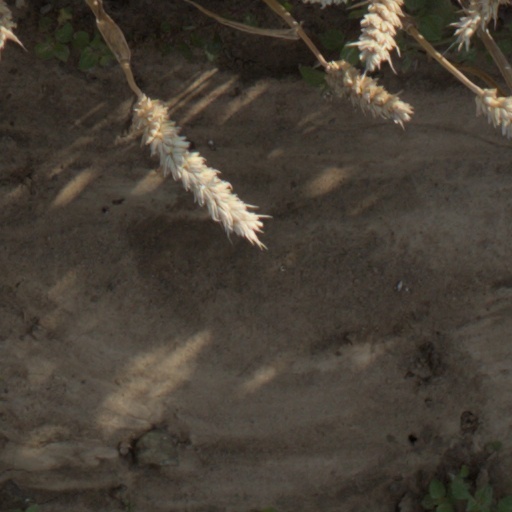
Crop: wheat